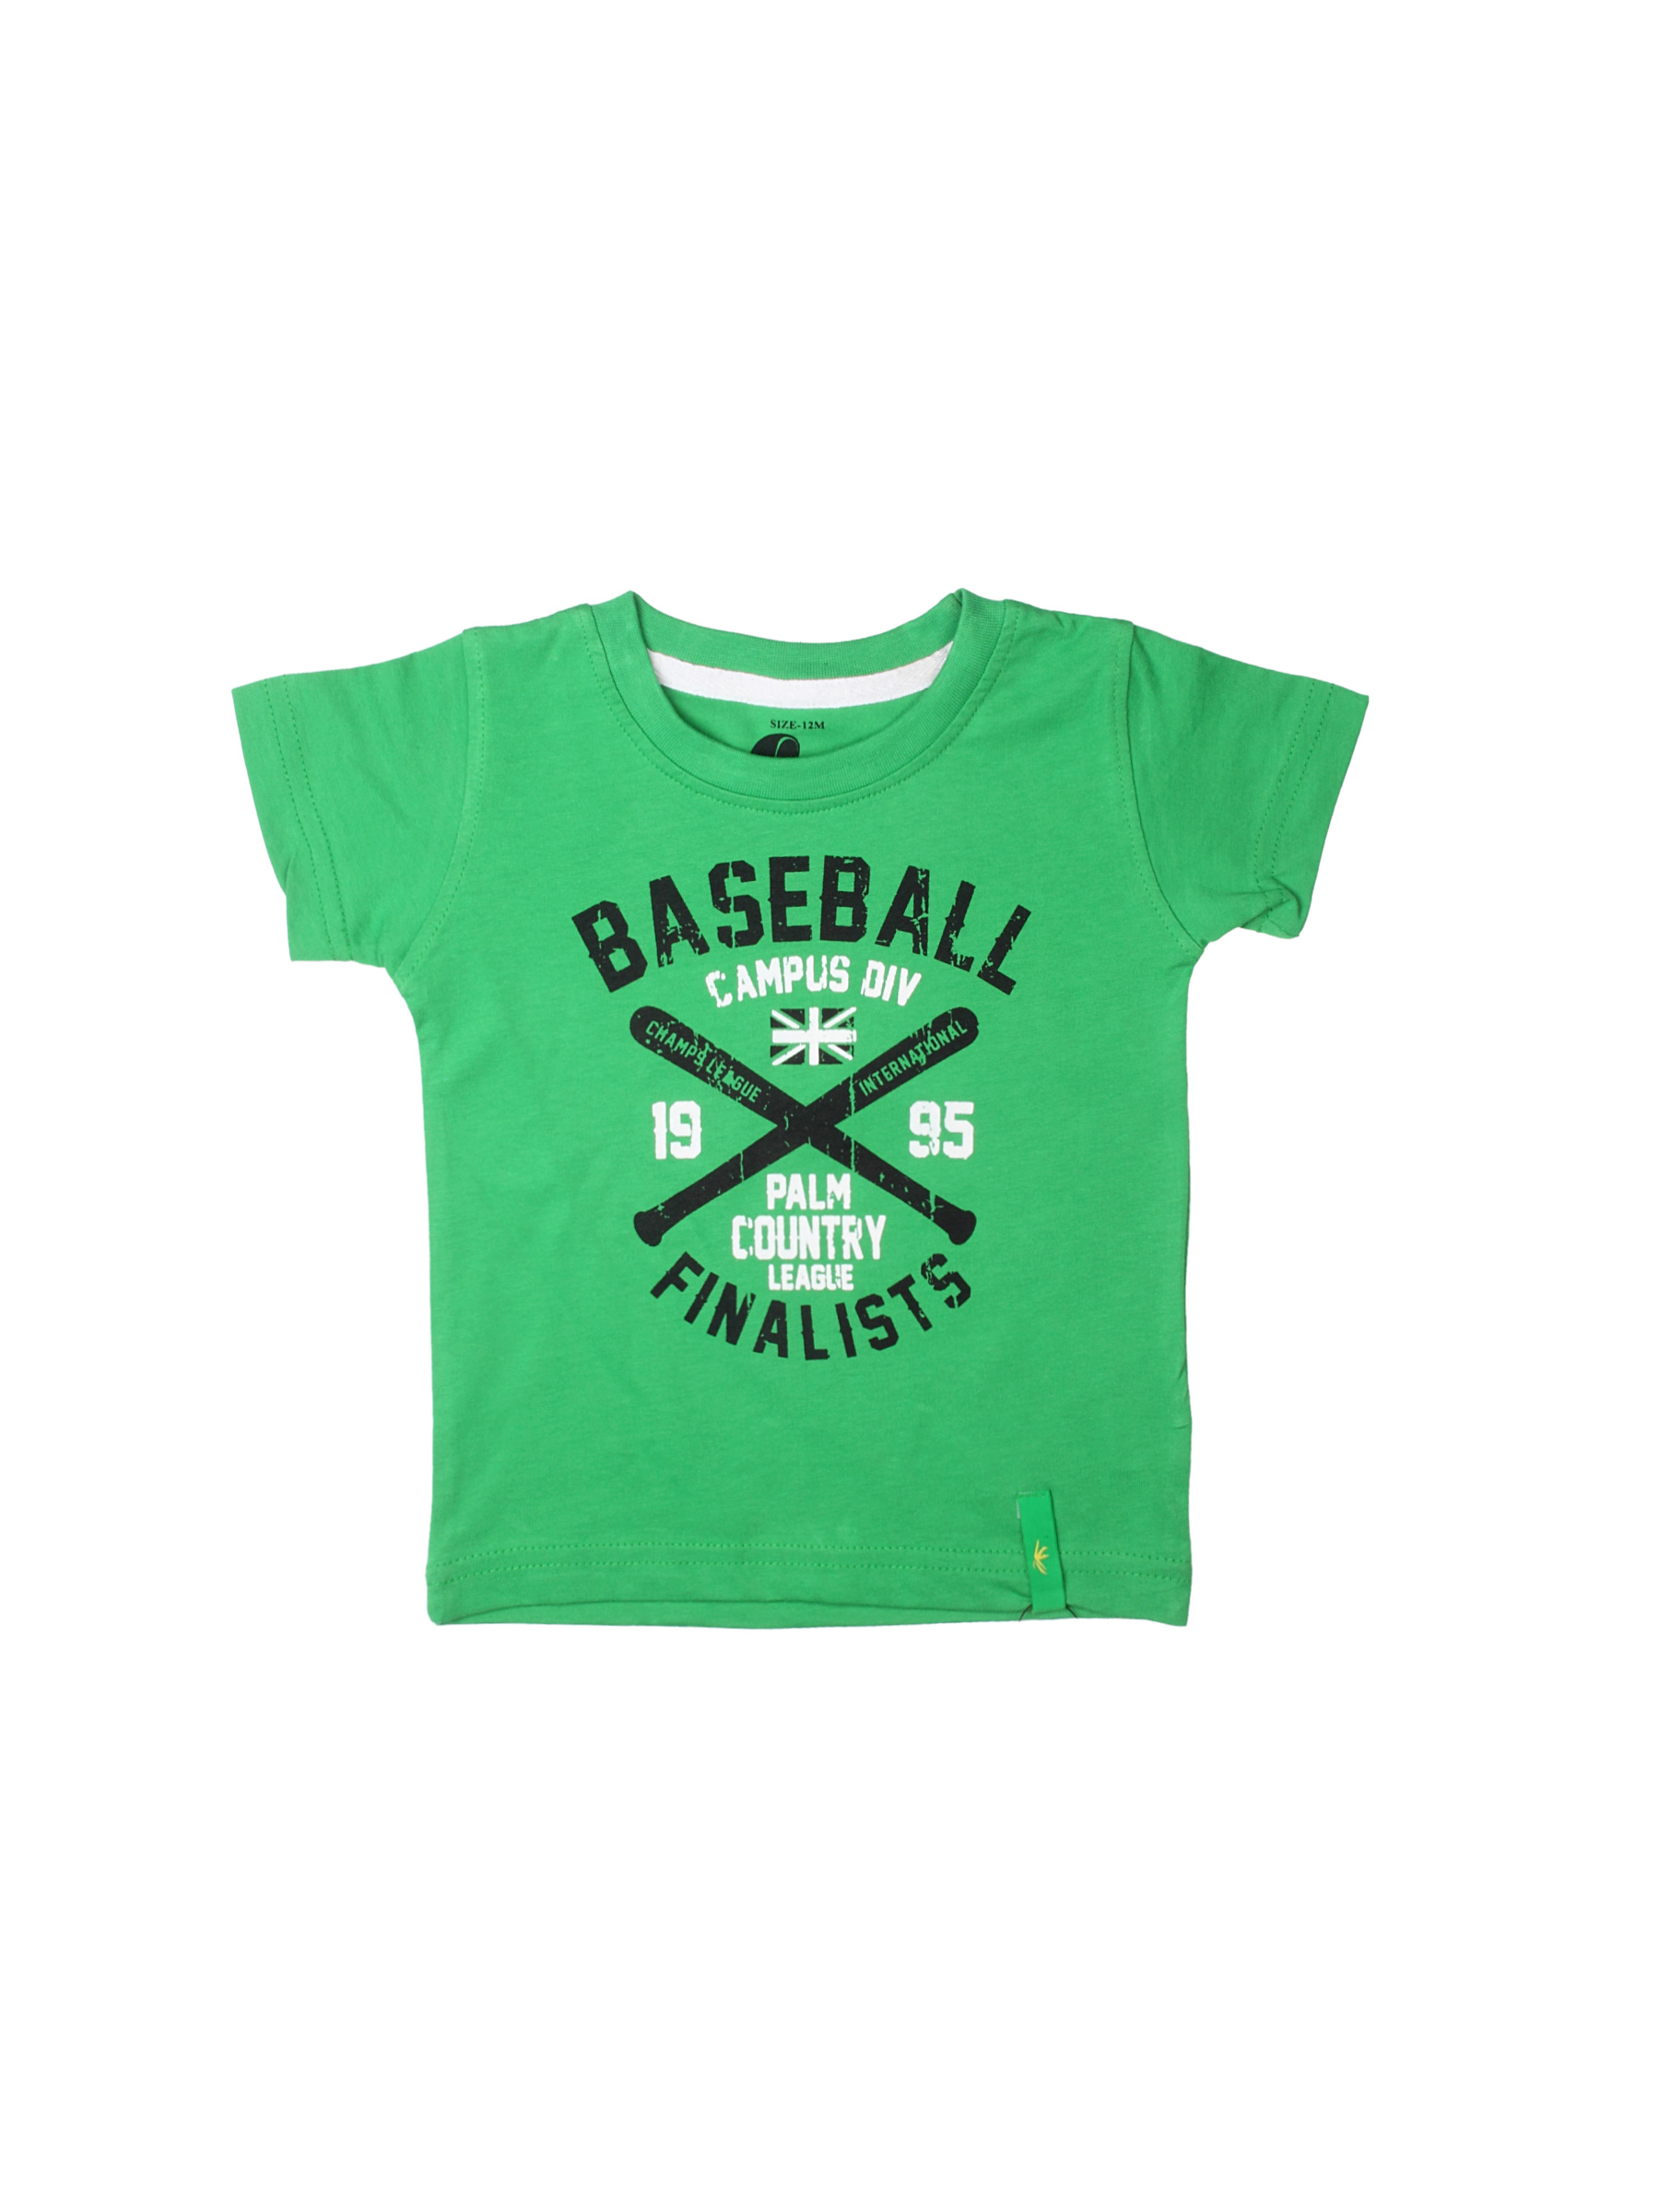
Gini and Jony Boys Printed Green T-shirt
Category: Apparel / Topwear / Tshirts
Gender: Boys
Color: Green
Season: Summer 2012
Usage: Casual